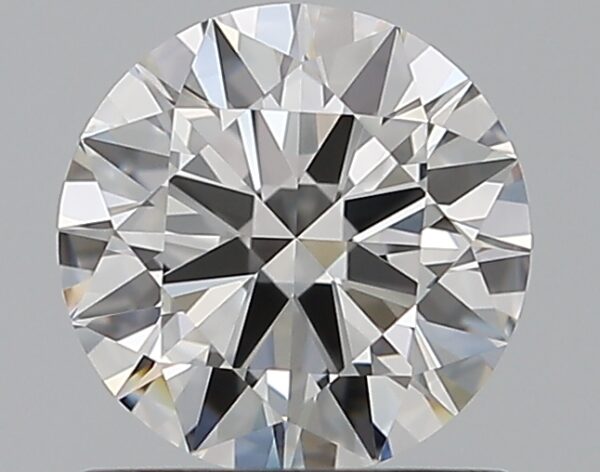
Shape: round
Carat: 0.82
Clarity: VVS2
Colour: E
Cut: EX
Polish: EX
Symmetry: EX
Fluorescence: N
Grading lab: GIA
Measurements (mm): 6.06 x 6.09 x 3.62